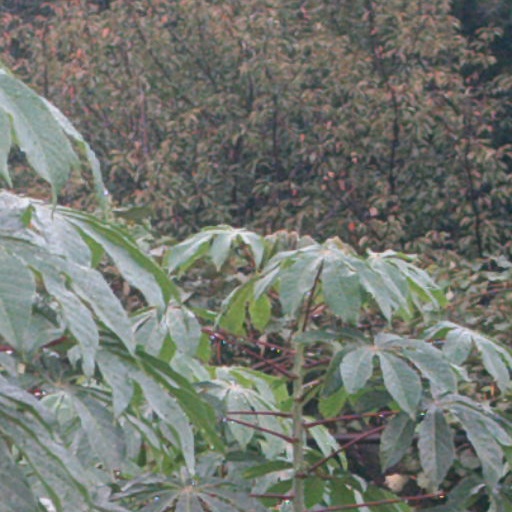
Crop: cassava